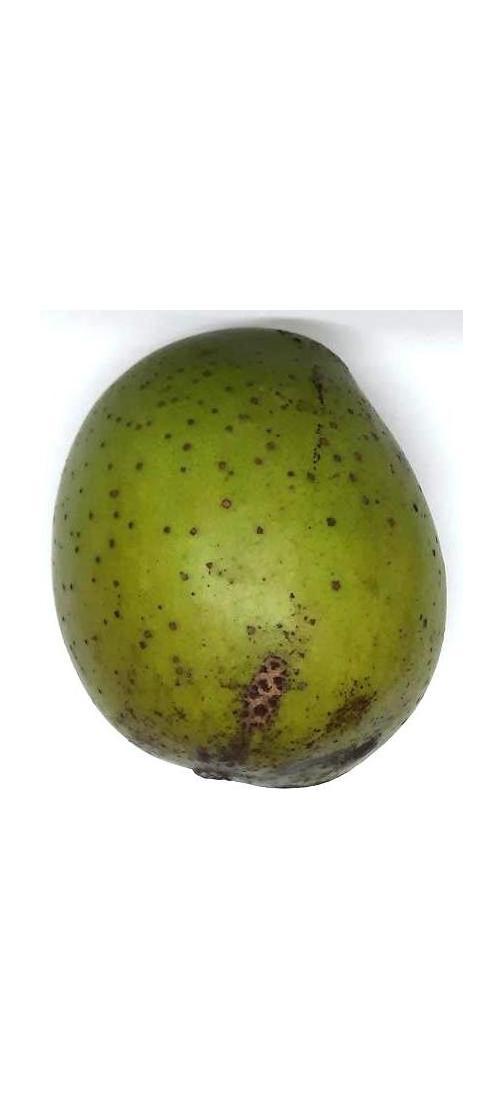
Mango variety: Langra